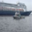
Label: ship